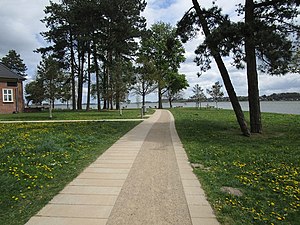
Friheden (Slesvig)
Sti ved Frihedens Kap
Sti i Slesvig-Friheden
Friheden eller Auf der Freiheit er en bydel beliggende i det nordlige Tyskland øst for det centrale Slesvig på Sliens nordlige bred. Overfor Friheden på fjordens sydlige bred ligger landsbyen Fartorp. På dansk findes også formen På Friheden.